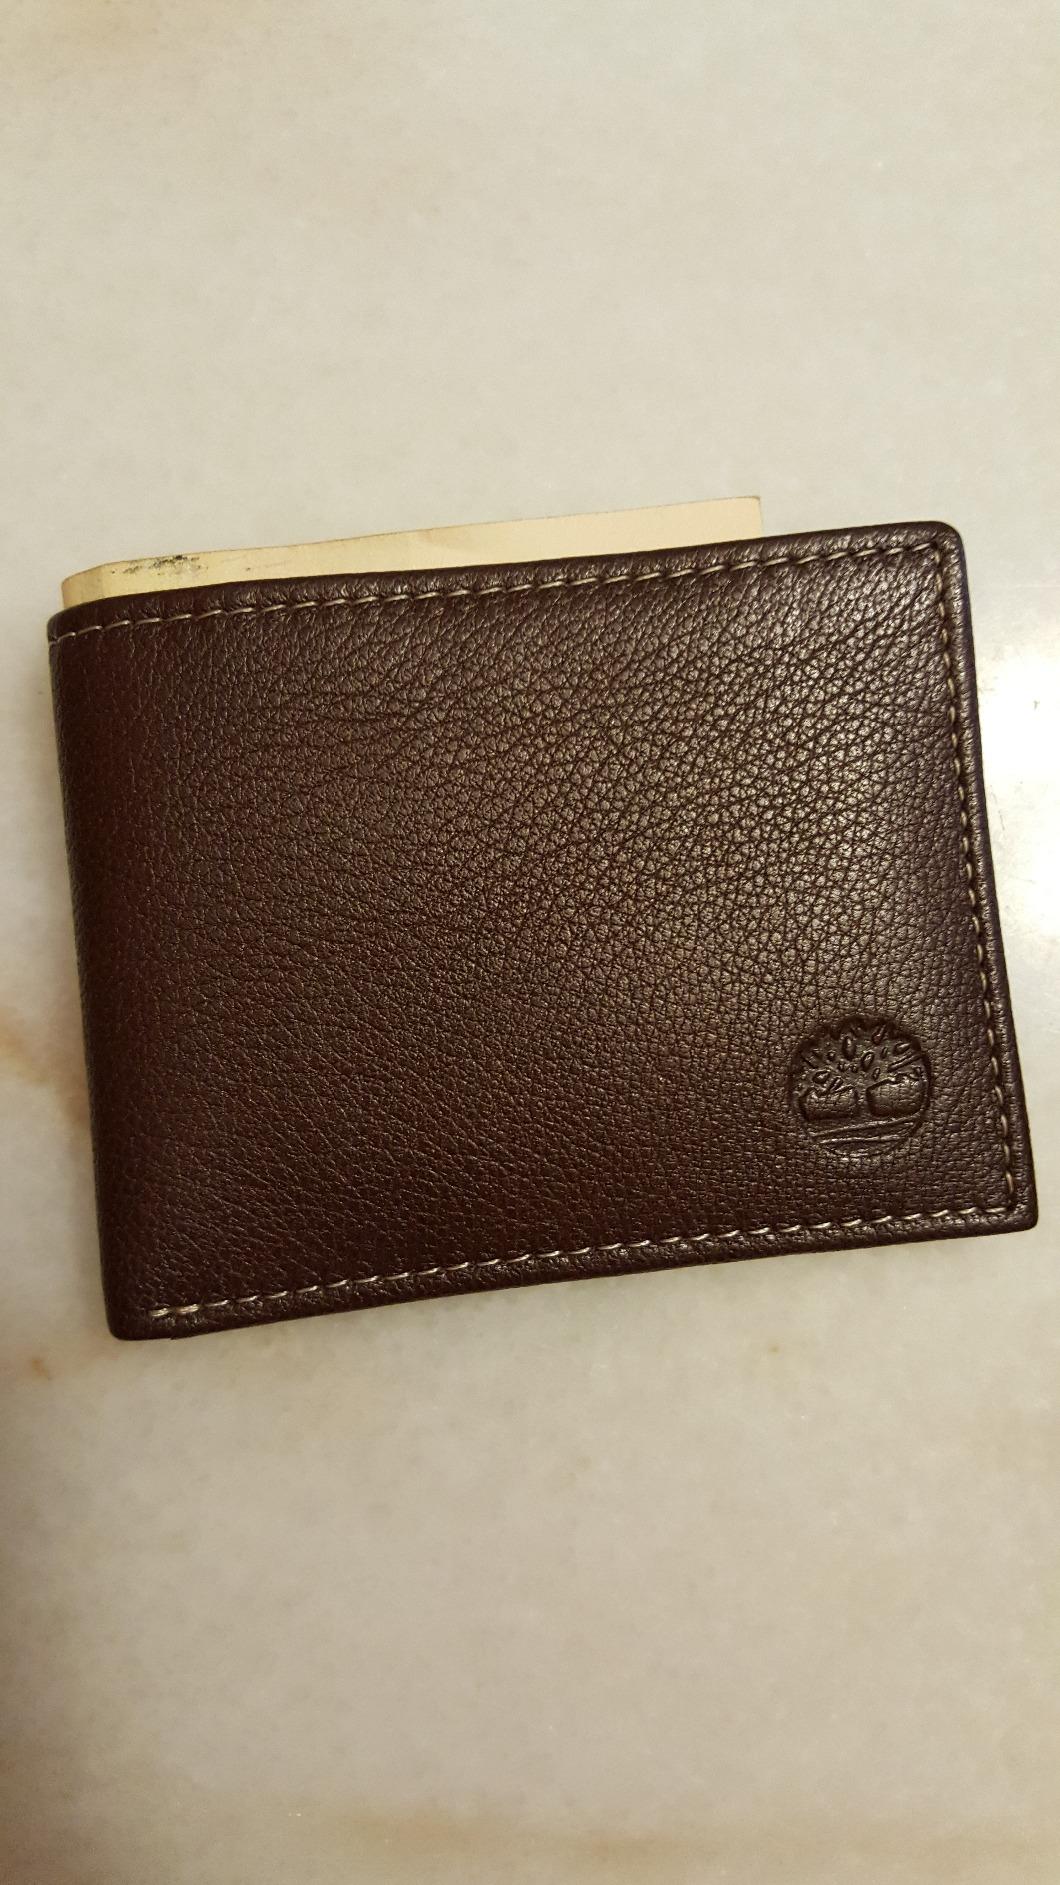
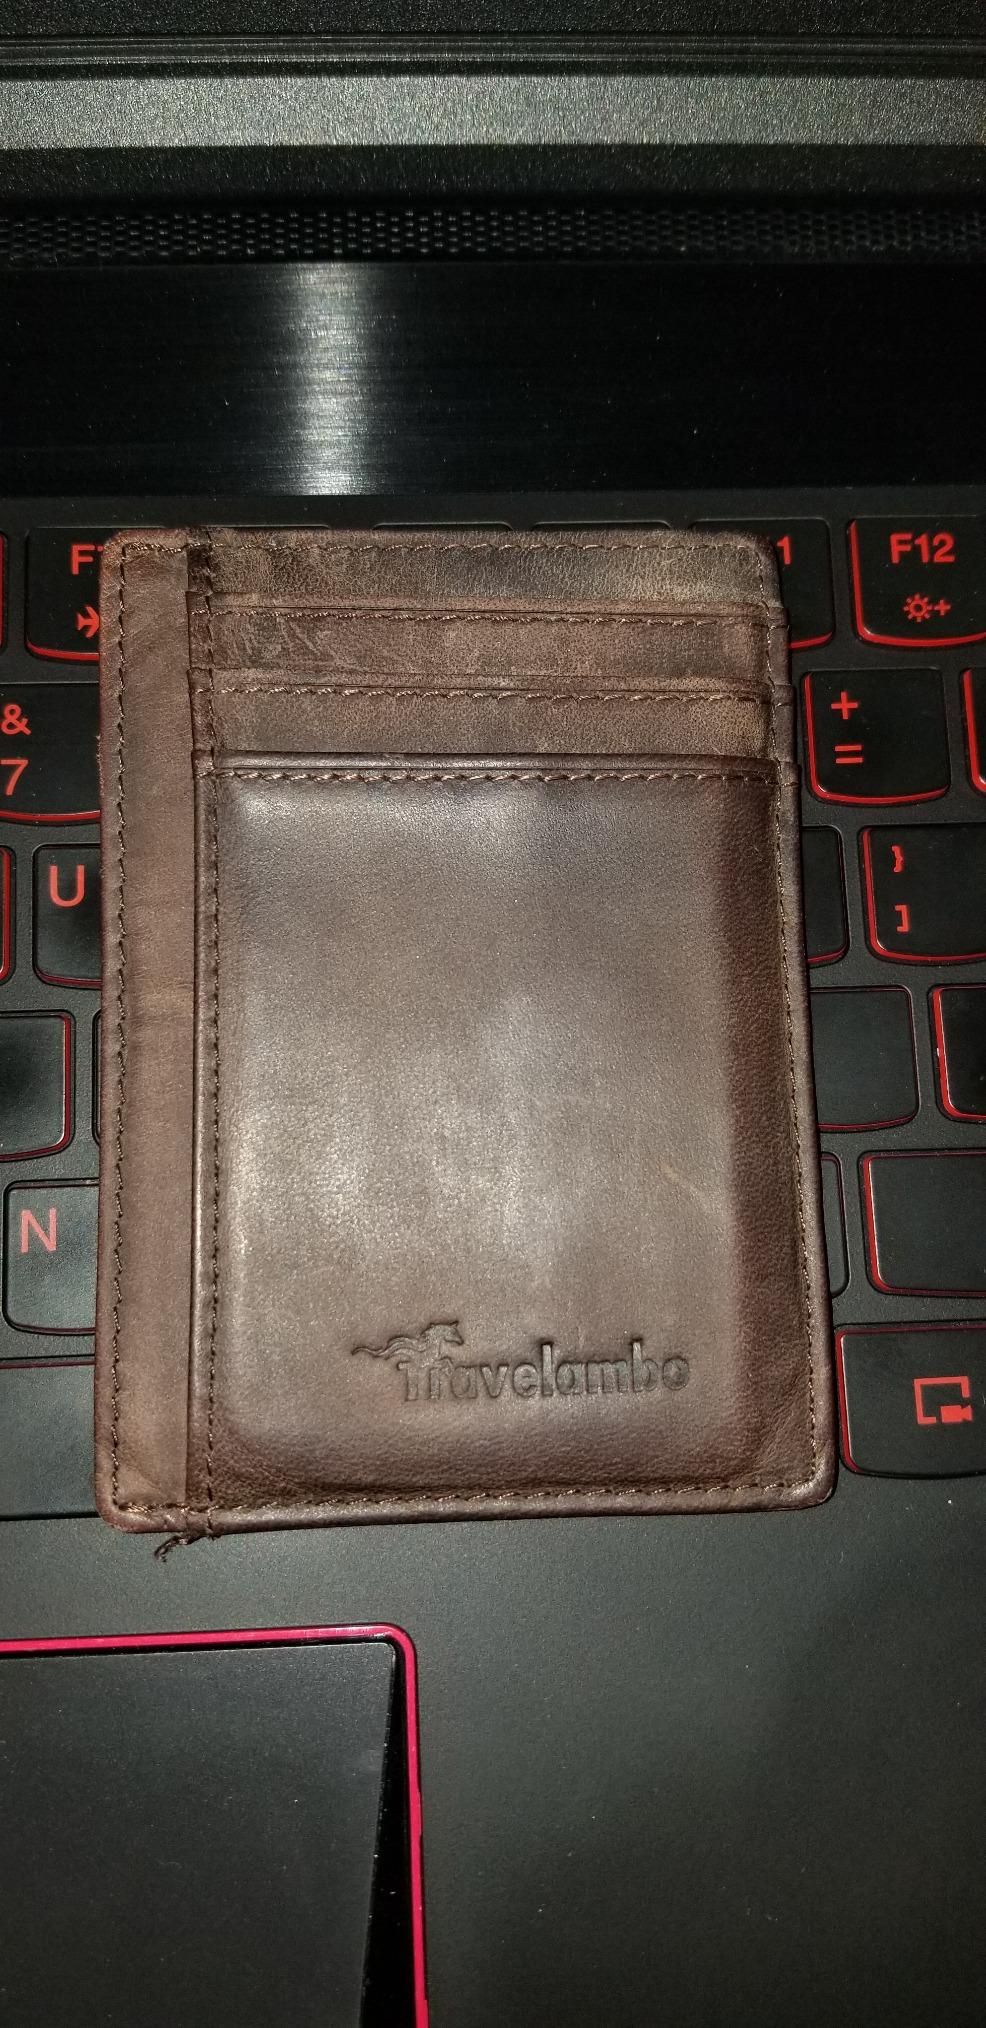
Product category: accessories_wallet
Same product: no